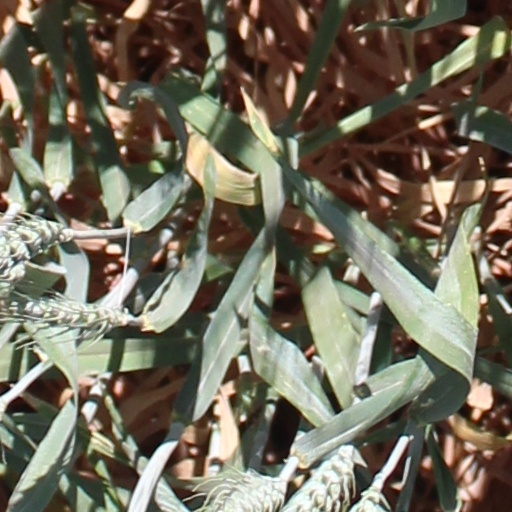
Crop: wheat